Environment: real
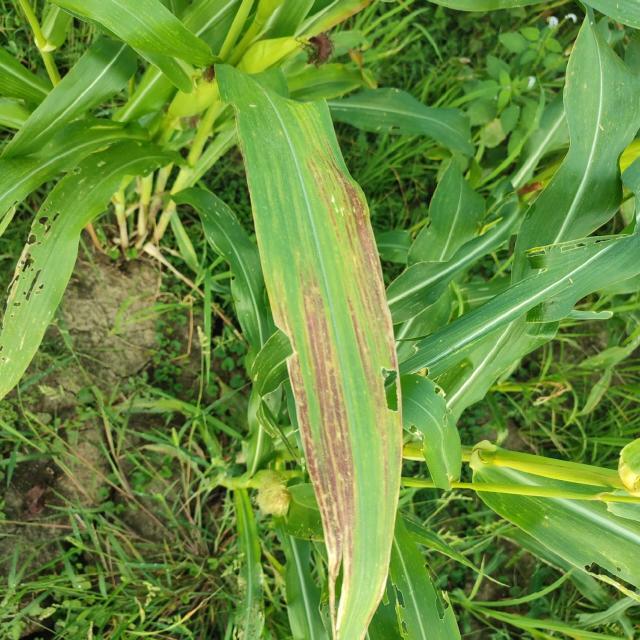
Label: phosphorus_deficiency